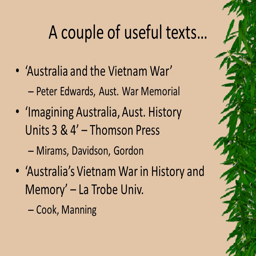
a couple of useful texts ...